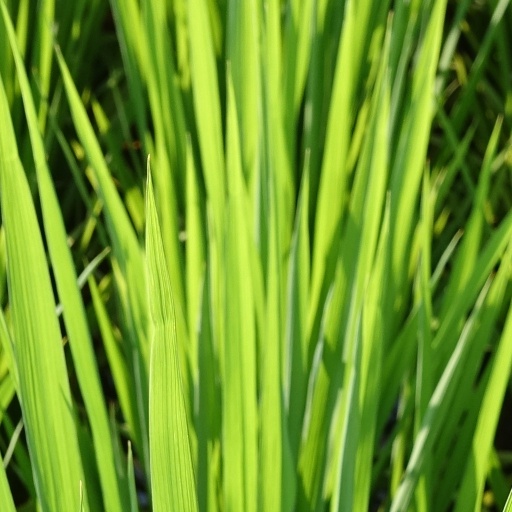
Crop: rice